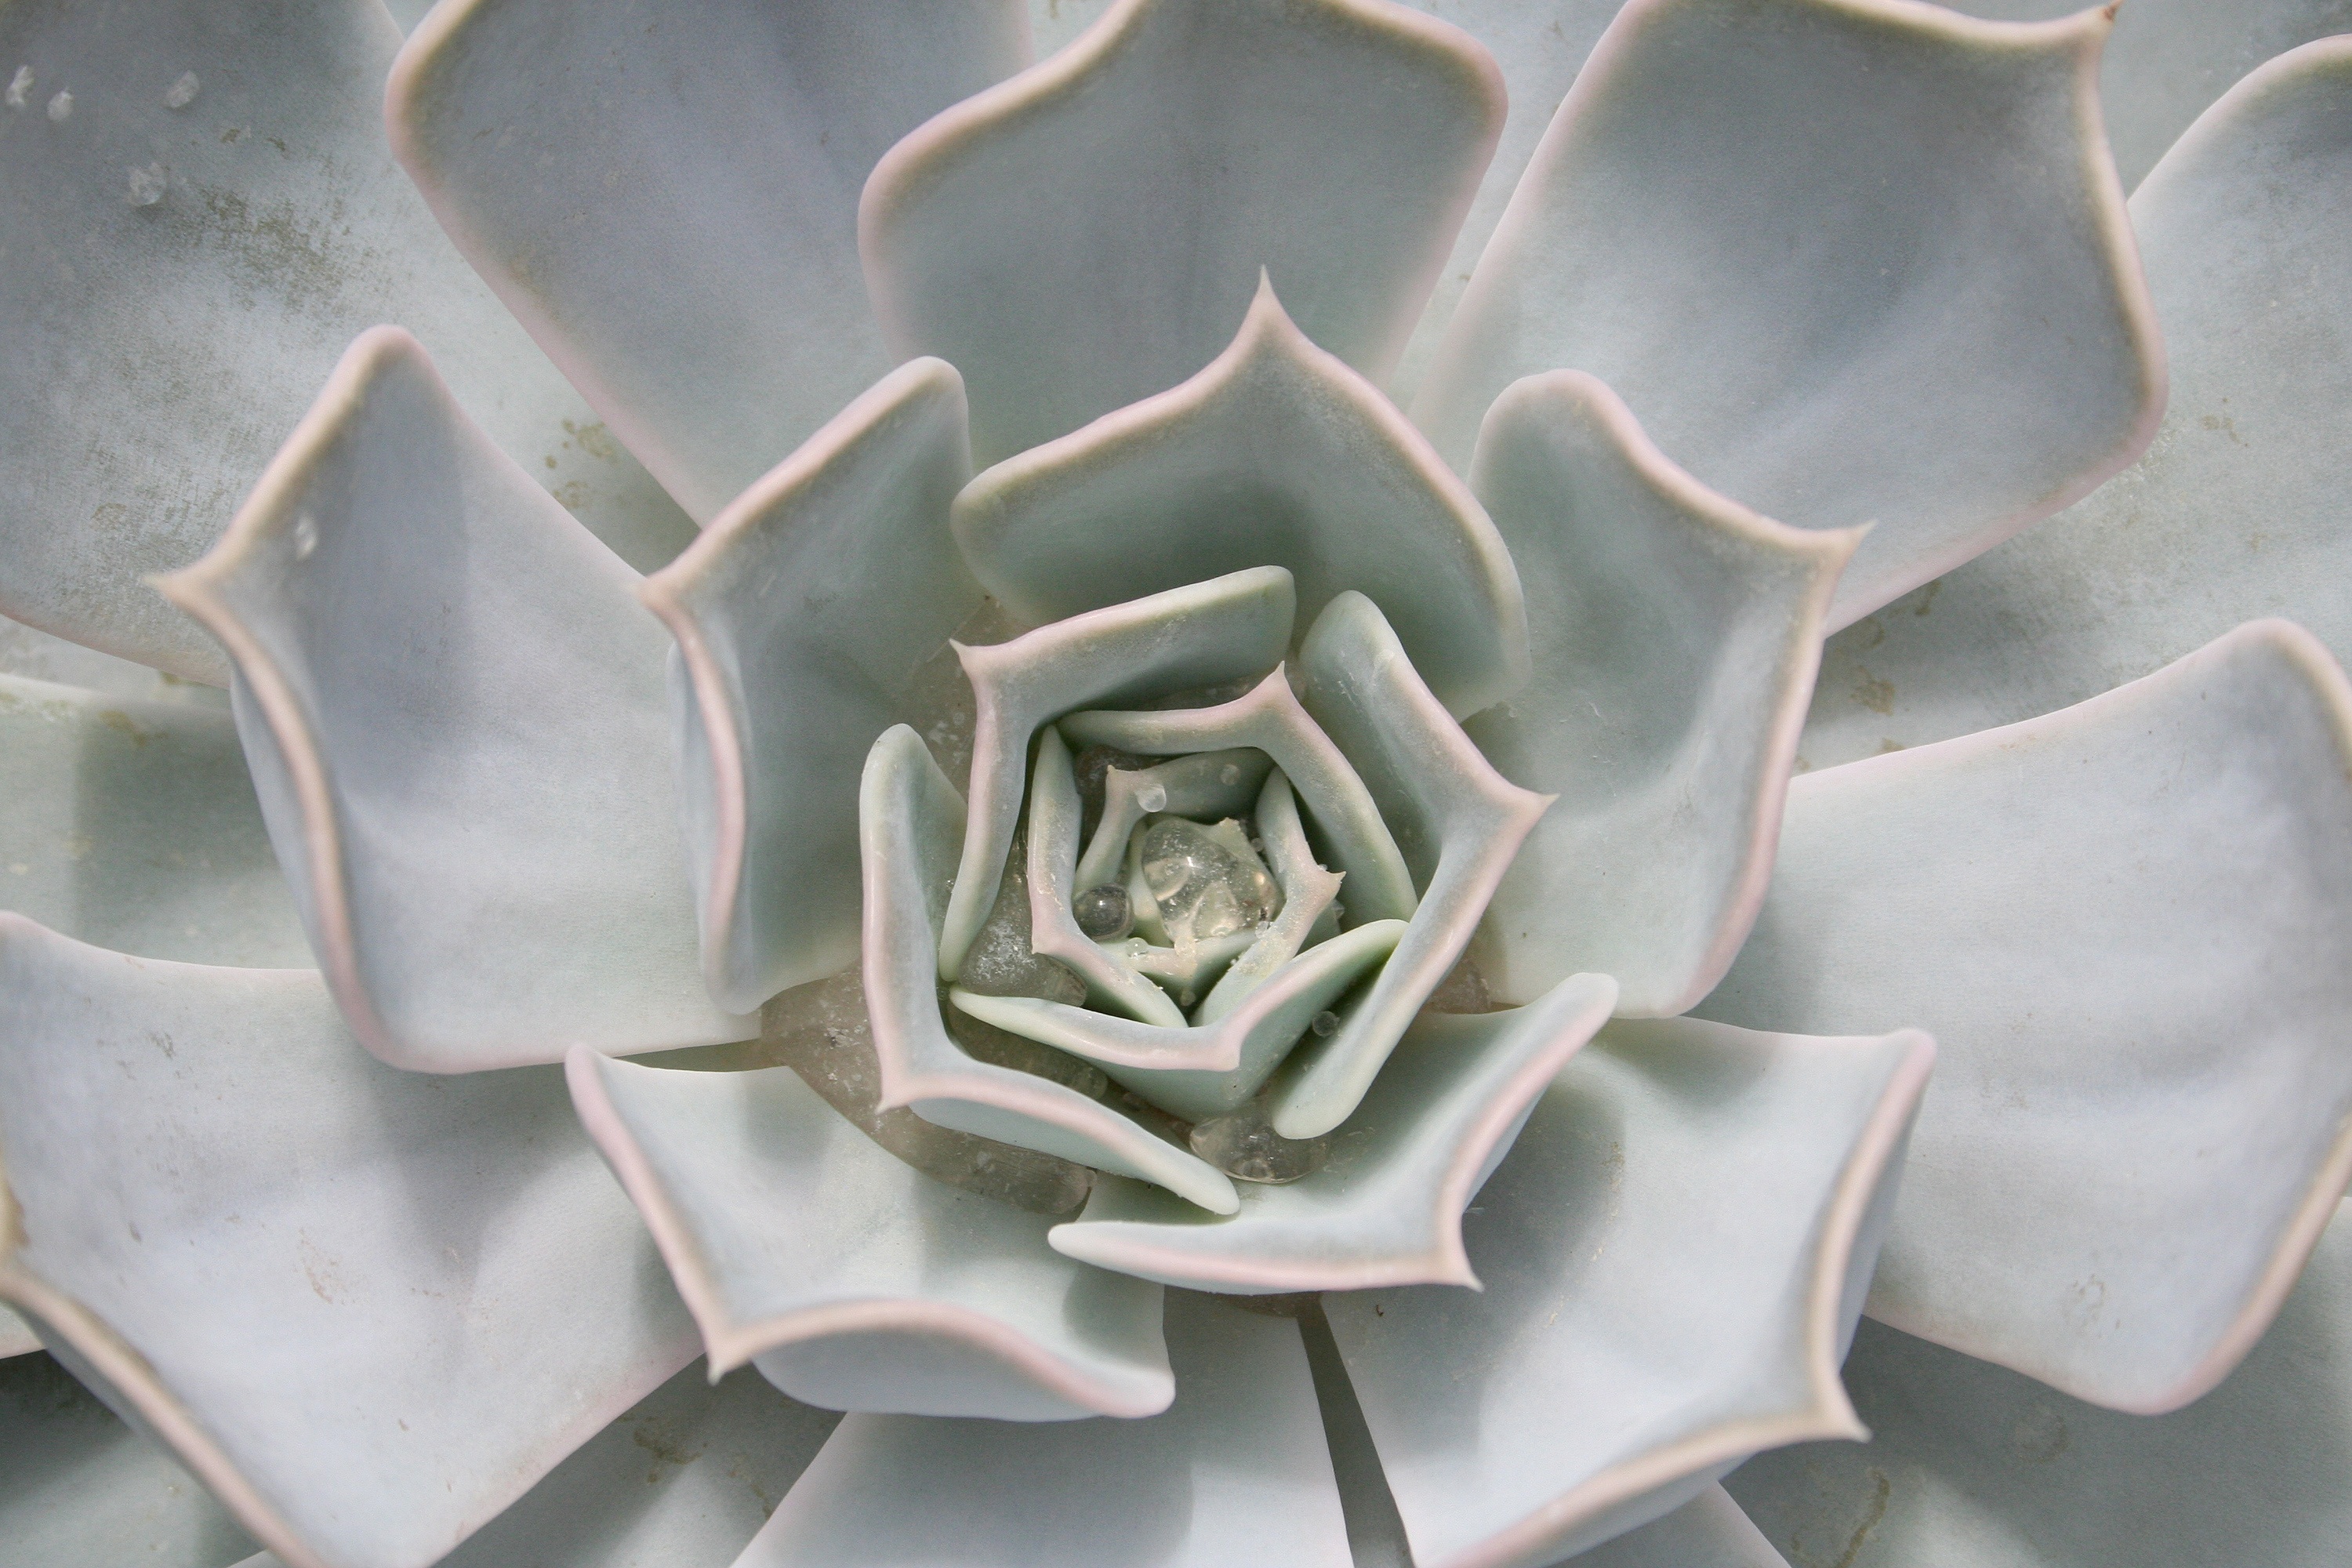
nature, cactus, plant, warm, leaf, flower, petal, dry, green, tropical, ceramic, flora, material, close up, leaves, south, sunny, art, exotic, tropics, macro photography